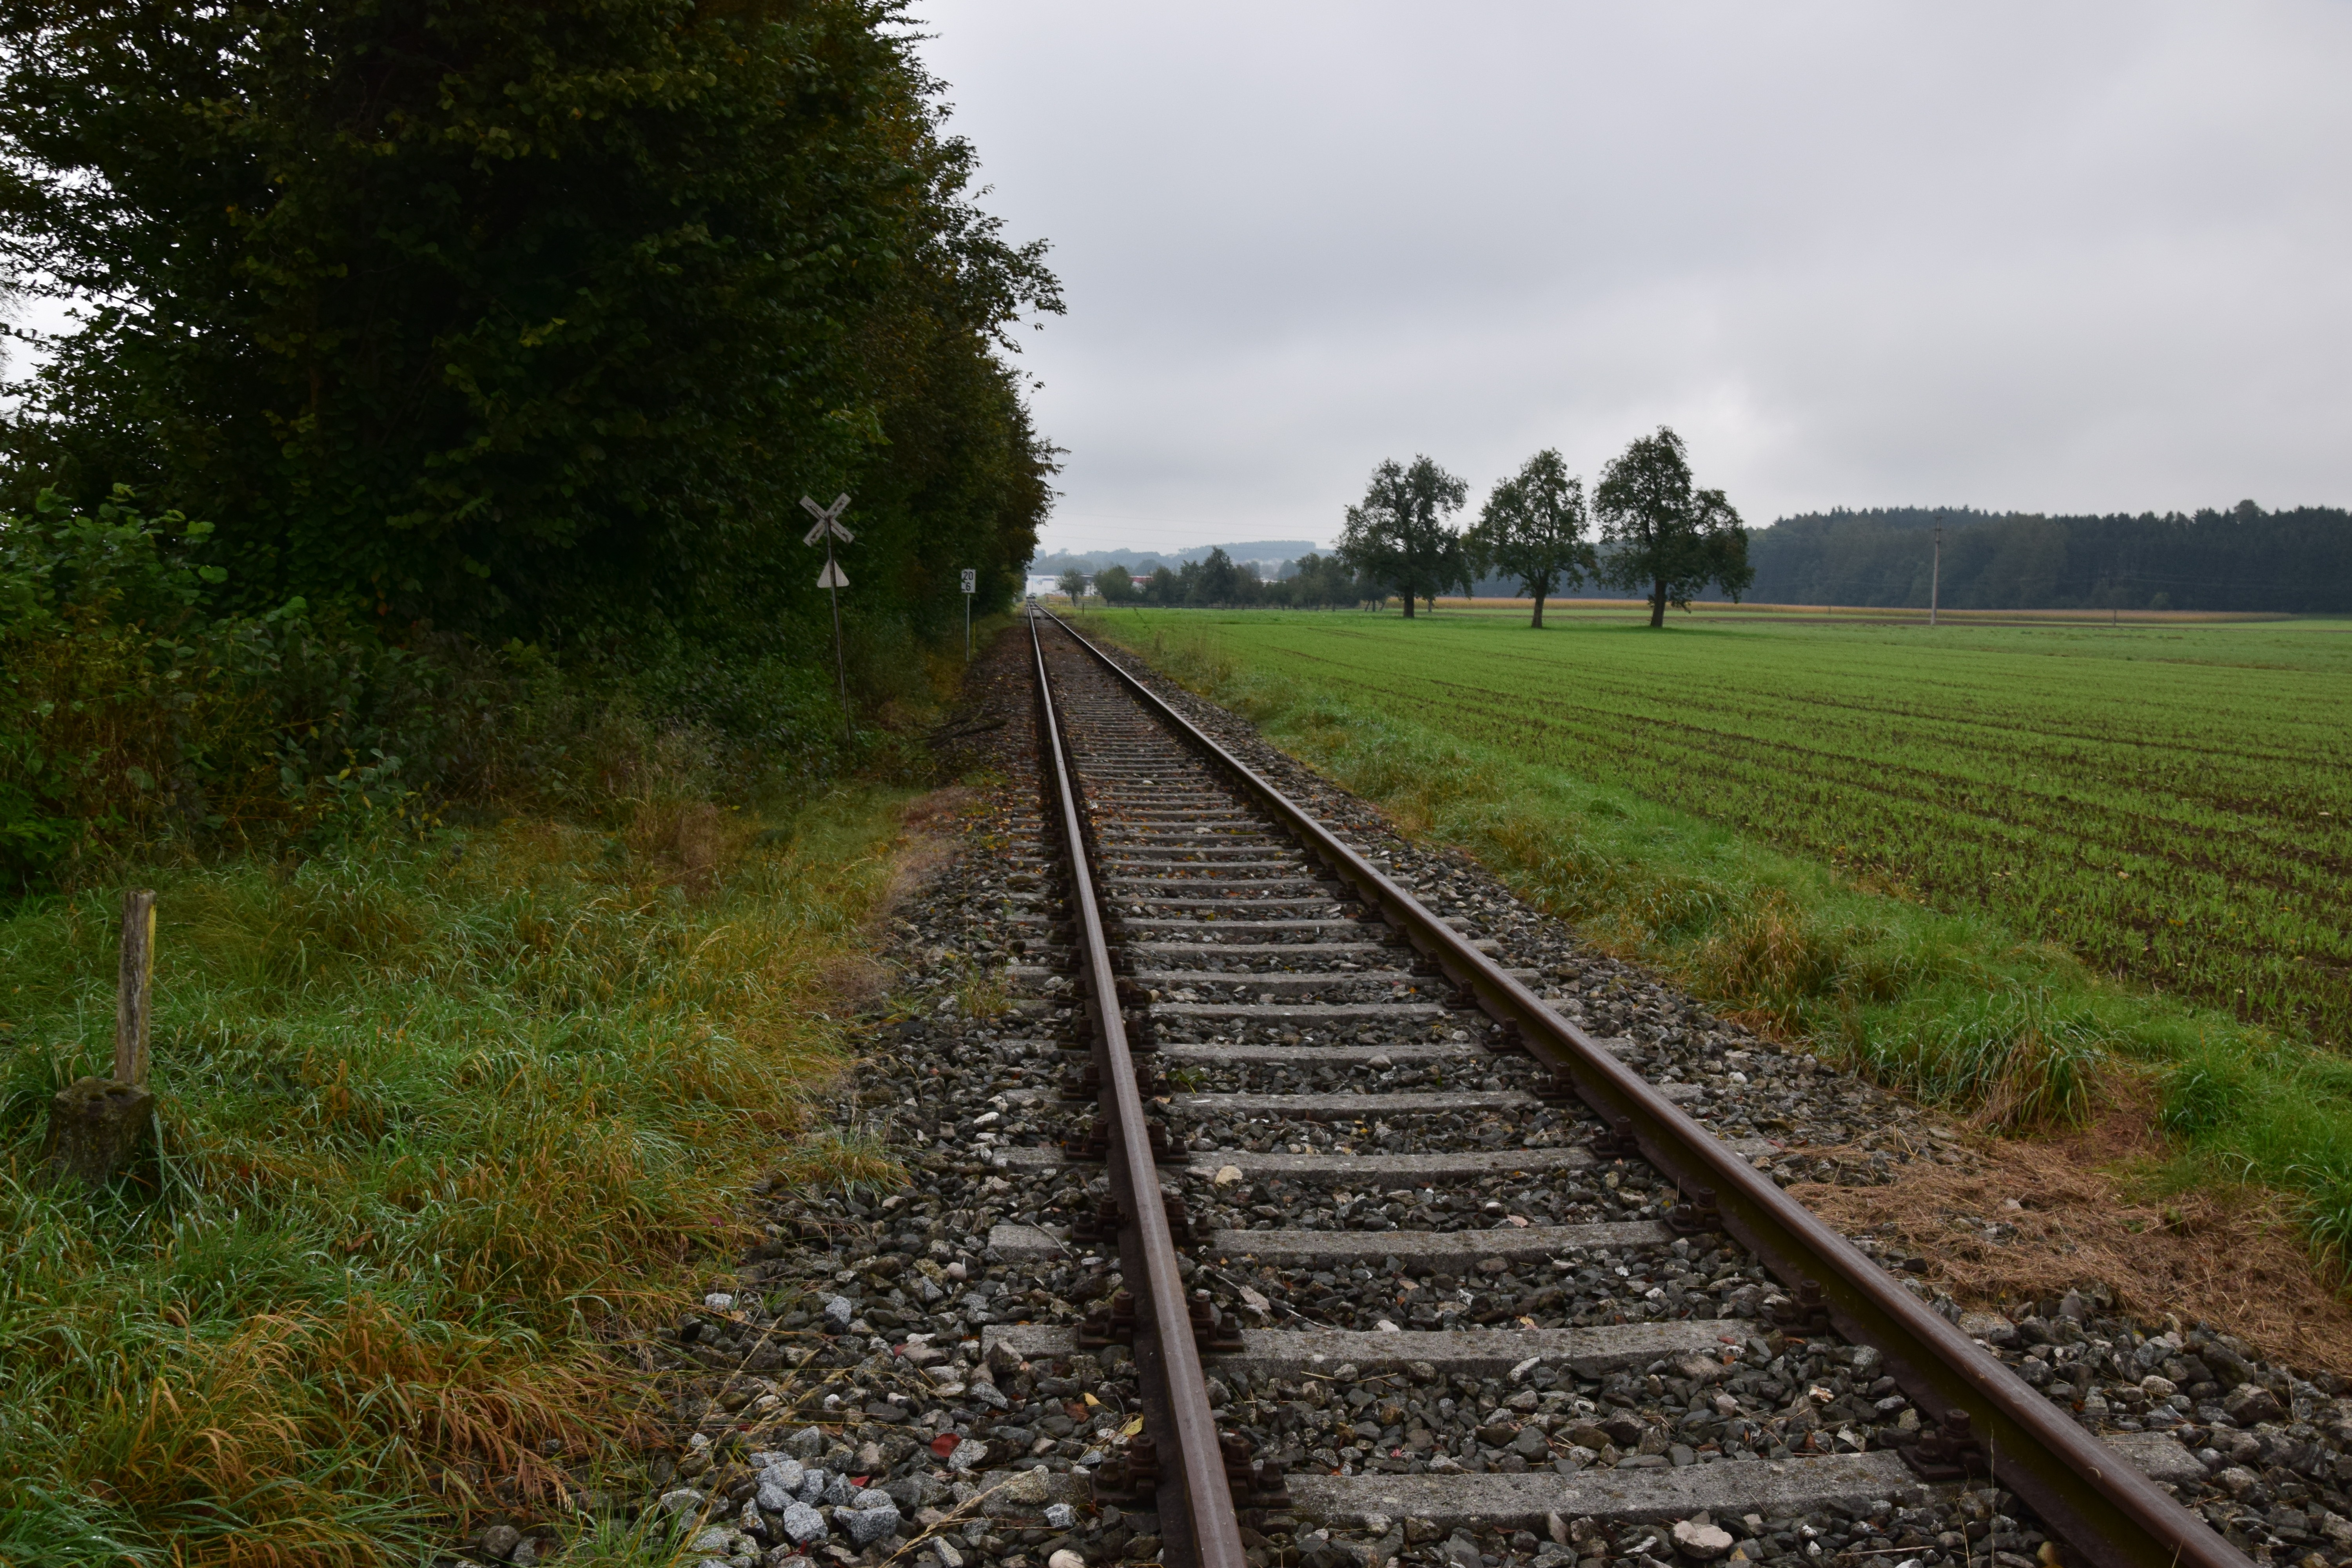
track, railway, field, rail, train, transport, vehicle, soil, rail transport, rural area